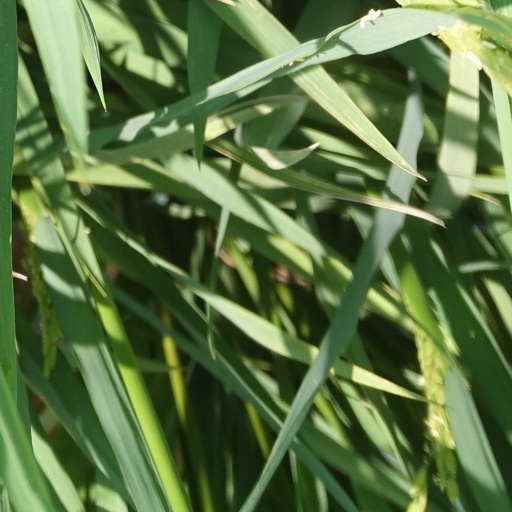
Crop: rice